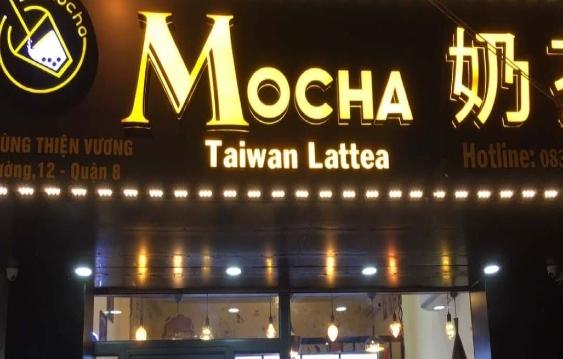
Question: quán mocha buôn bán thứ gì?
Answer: quán mocha buôn bán trà sữa